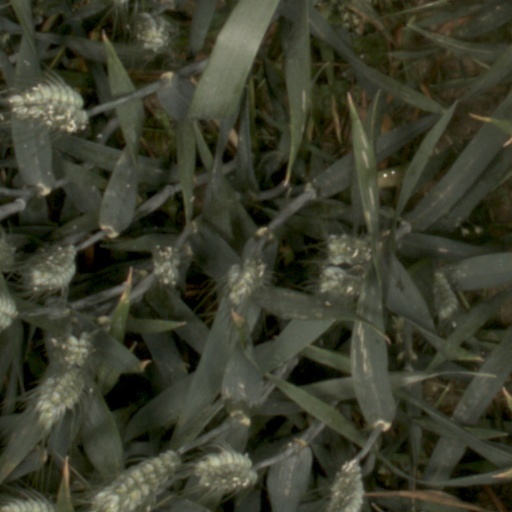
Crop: wheat